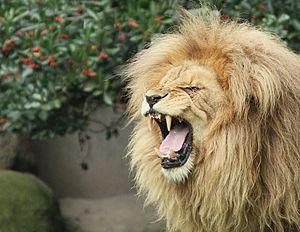
Le flehmen est une attitude caractéristique des mammifères, les félins, les équidés, certains ruminants, etc. Ils se servent de leur organe voméro-nasal dit de Jacobson pour détecter des phéromones ou certaines odeurs. Le terme français est « muser ».